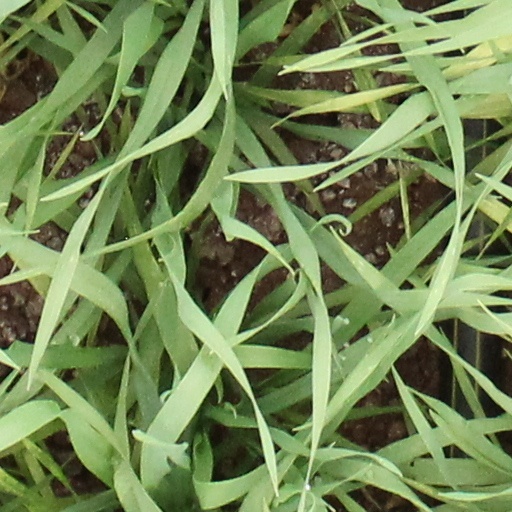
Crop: wheat